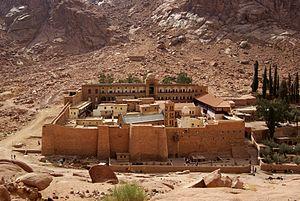
Le monastère Sainte-Catherine, monastère orthodoxe situé sur les pentes du mont Sainte-Catherine, dans le sud de la péninsule du Sinaï, en Égypte.